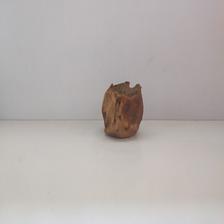
Size: Spoiled